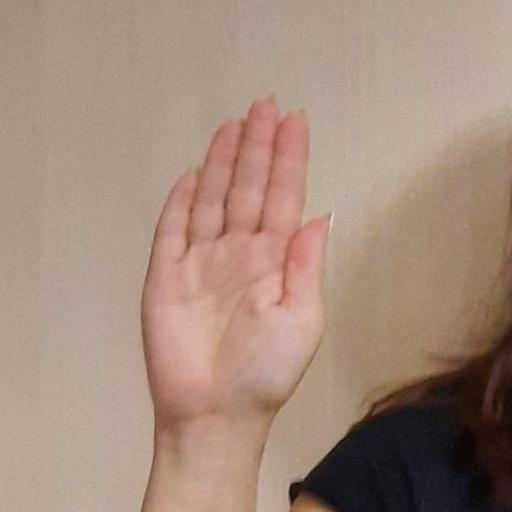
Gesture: stop